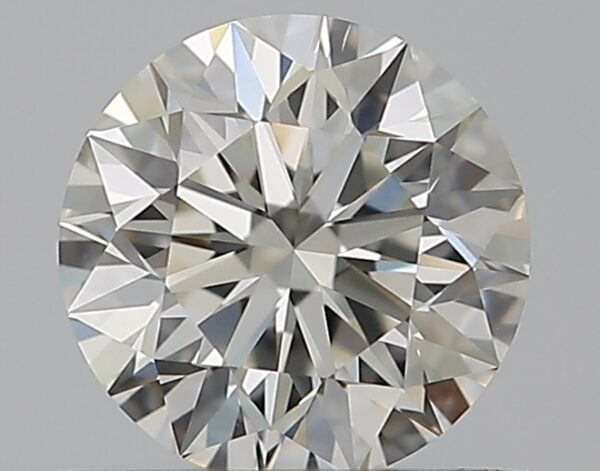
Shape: round
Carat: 0.5
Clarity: SI1
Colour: I
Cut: EX
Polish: EX
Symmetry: EX
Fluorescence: N
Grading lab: GIA
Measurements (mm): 5.03 x 5.06 x 3.19